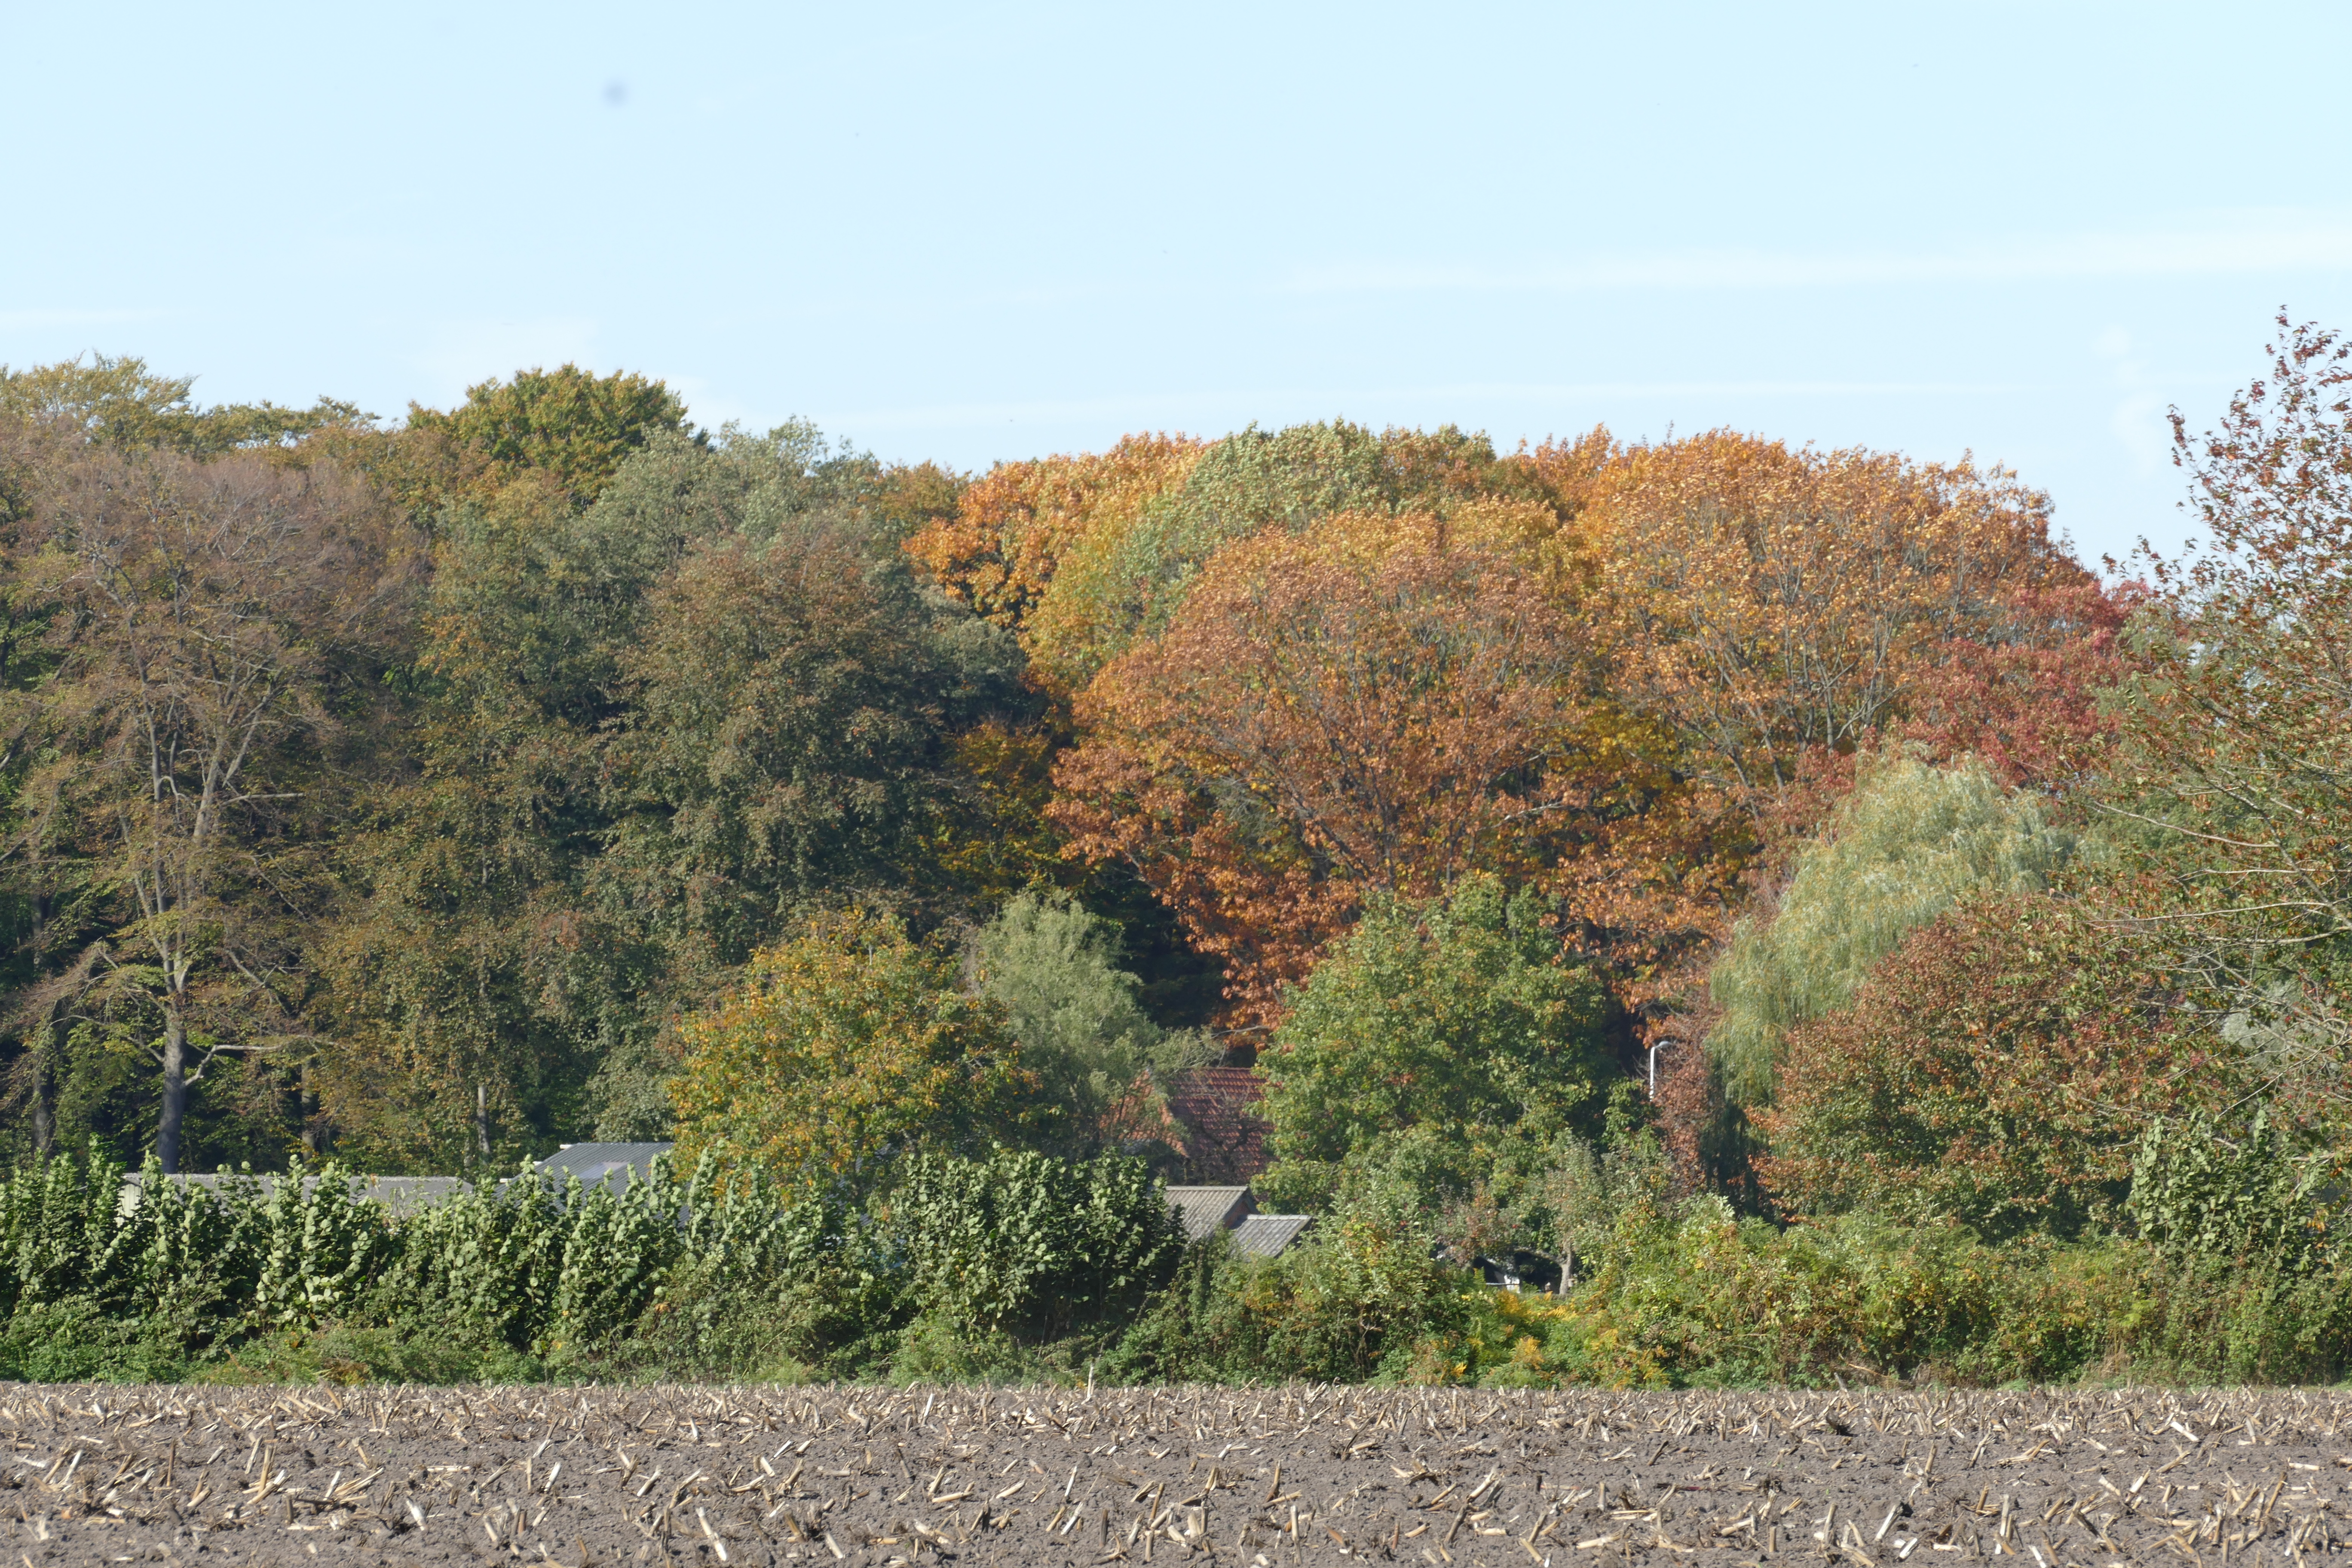
woods, forest, autumn, fall, indian, summer, leaf, vegetation, ecosystem, tree, temperate broadleaf and mixed forest, shrubland, biome, rural area, plant, escarpment, woodland, deciduous, landscape, grass, hill, sky, plant community, field, shrub